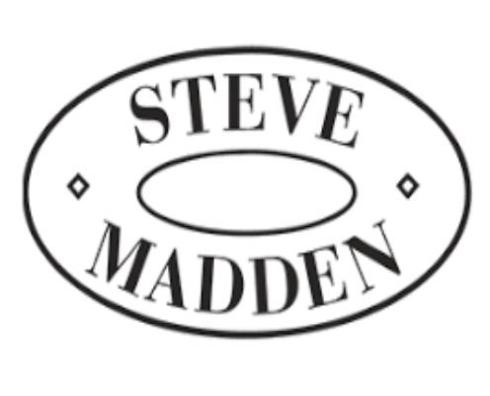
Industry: Clothes